Battle of Lepanto

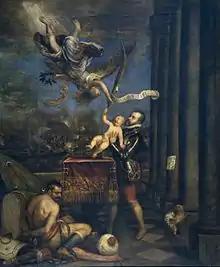
"Felipe II offers Prince Fernando to Victory" by Titian, , Museo del Prado, Madrid

Pius V died on 1 May 1572. The diverging interests of the League members began to show, and the alliance began to unravel. In 1573, the Holy League fleet failed to sail altogether; instead, John of Austria attacked and took Tunis, only for it to be retaken by the Ottomans in 1574. Venice, fearing the loss of its Dalmatian possessions and a possible invasion of Friuli, and eager to cut its losses and resume the trade with the Ottoman Empire, initiated unilateral negotiations with the Porte.